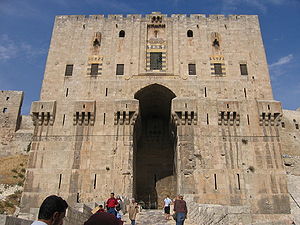
Syriens historie / Islamske riger
Citadellet i Aleppo er en af de ældste og største borge i verden.
Syriens historie omfatter en periode på flere tusinde år. Landet var et tidlig midtpunkt for civilisationsudviklingen og inkluderer nogen af verdens tidligste civilisationer. Navnet Syrien kommer fra assyrerne, som var en af mange civilisationer som periodevis herskede over blandt andet det område, som i dag er Syrien, i oldtiden. Siden blev området erobret af romerne og araberne, hvilket har bidraget til det moderne Syriens etniske og religiøse mangfoldighed, og i middelalderen blev landet udsat for en række invasioner. I fire århundrer herskede Det osmanniske rige over Syrien, men efter osmanernes nederlag i 1. verdenskrig blev Syrien sammen med nutidens Libanon omgjort til et mandatområde under Folkeforbundet, som blev forvaltet af Frankrig. I 1946 fik landet sin uafhængighed fra Frankrig, og det blev påvirket af panarabismen og den arabiske socialisme. Siden 1970 har Syrien været styret af Ba'ath-partiet under al-‘Asad-familiens ledelse, men deres styre er nylig blevet udfordret af oprøret i Syrien i 2011.